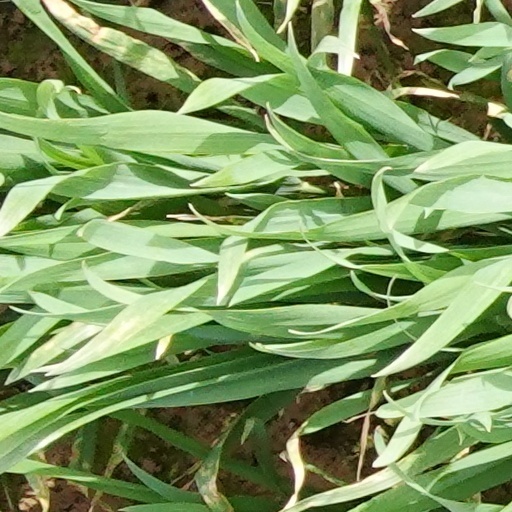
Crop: wheat